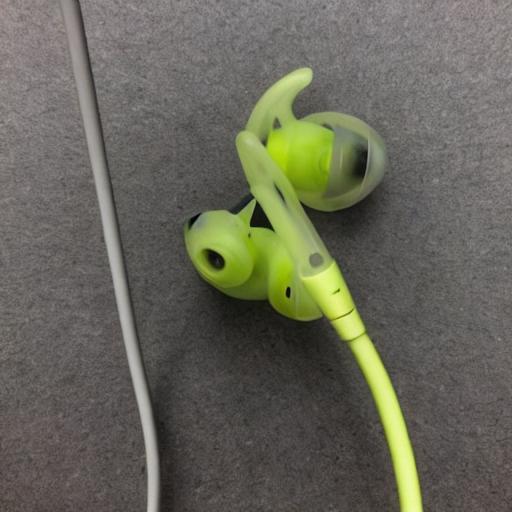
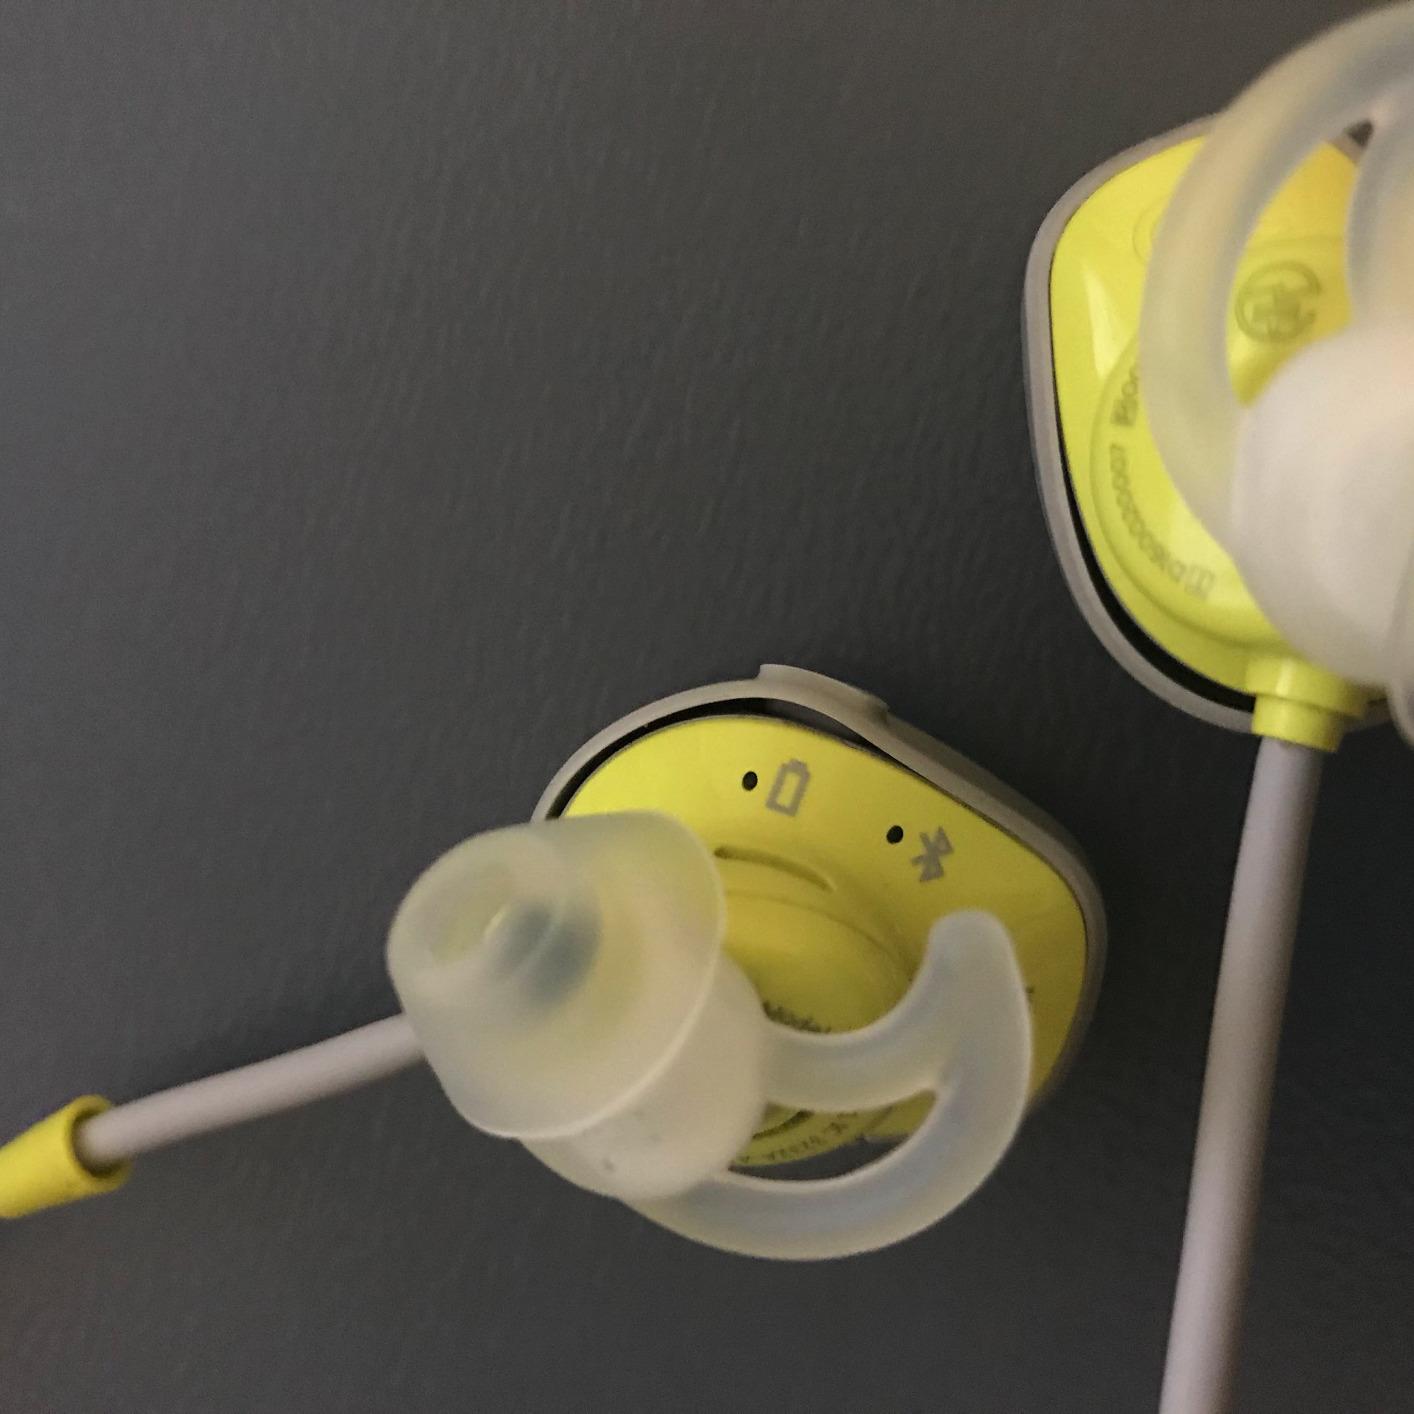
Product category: headphones
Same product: no